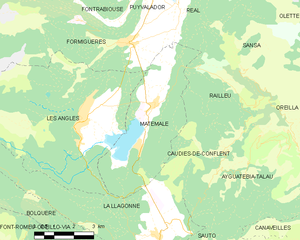
Matemale
Kort over kommunen
Kort over kommunen
Matemale er en by og kommune i departementet Pyrénées-Orientales i Sydfrankrig.